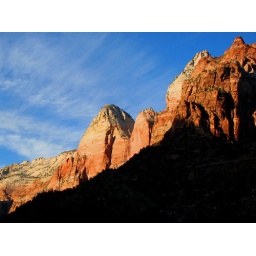
The east canyon walls in the late evening.